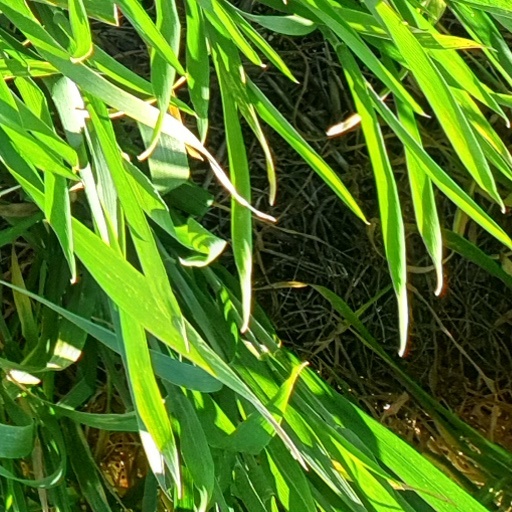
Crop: wheat